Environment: real
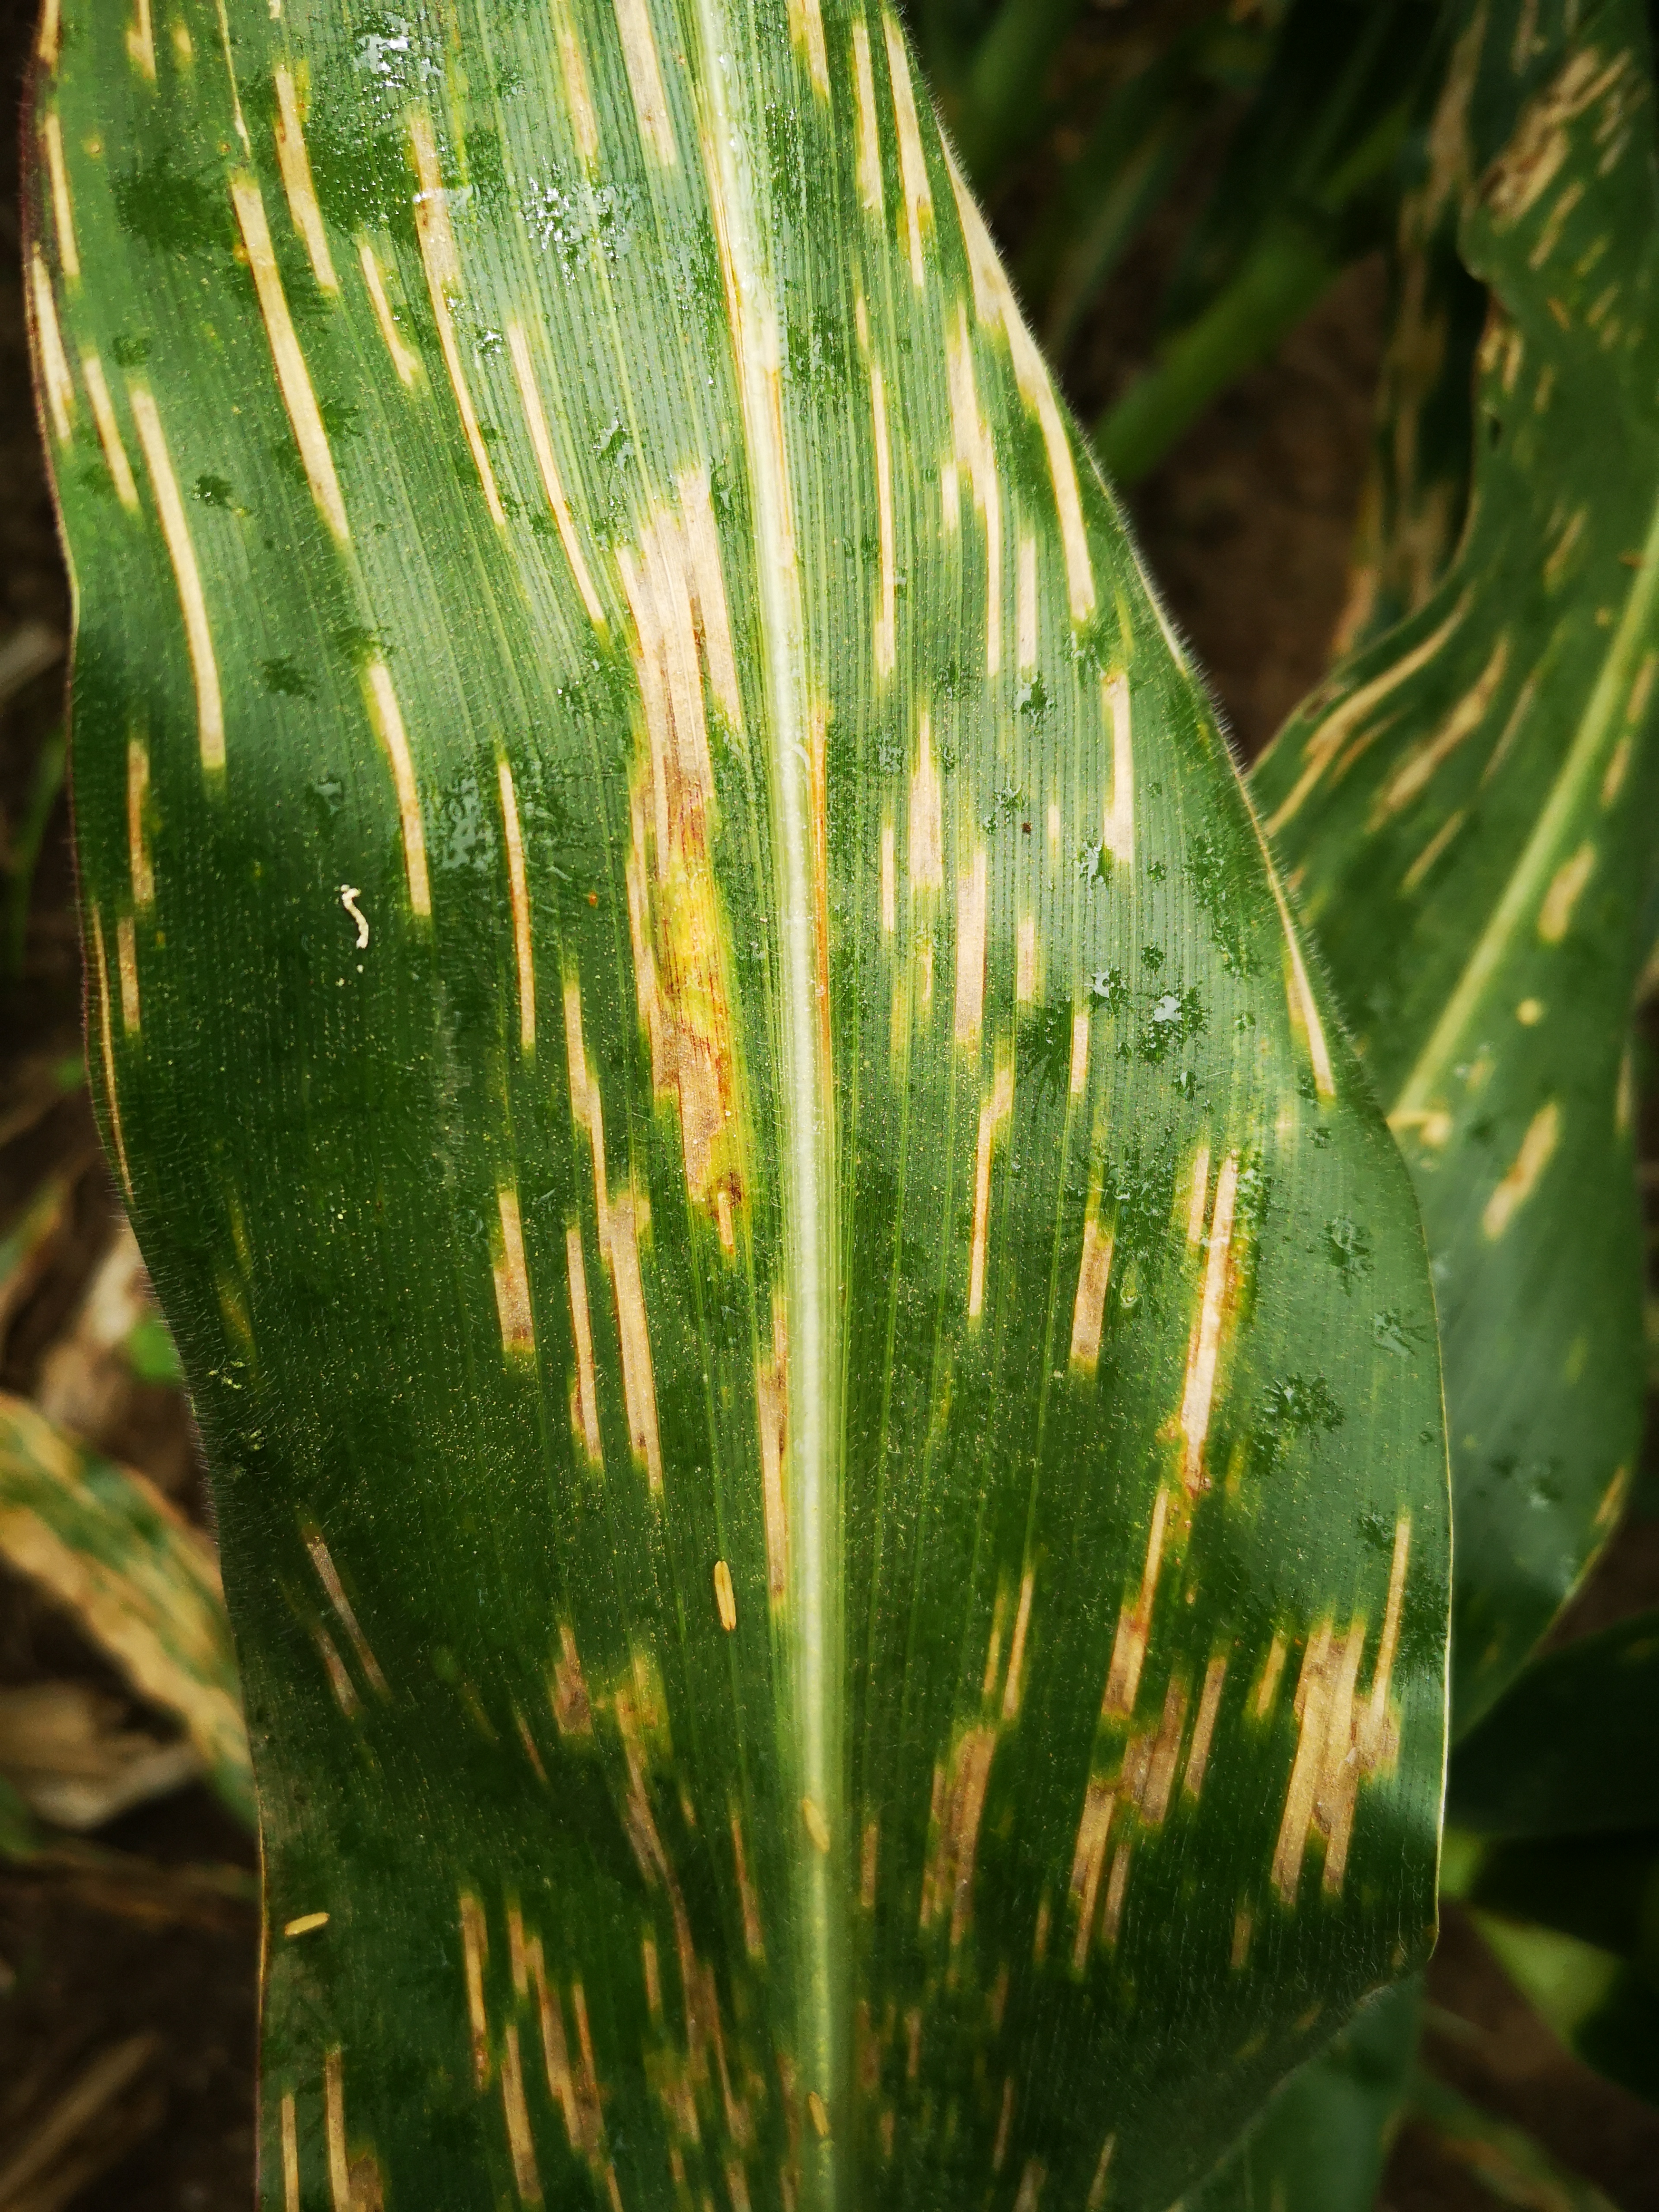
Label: gray_leaf_spot